The Travelers Companies

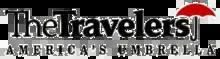
The Travelers logo, ca. 1993

In the 1990s, Travelers went through a series of mergers and acquisitions. It was bought by Primerica in December 1993, but the resulting company retained the Travelers name. In 1995, it became The Travelers Group. It bought Aetna's property and casualty business in 1996.